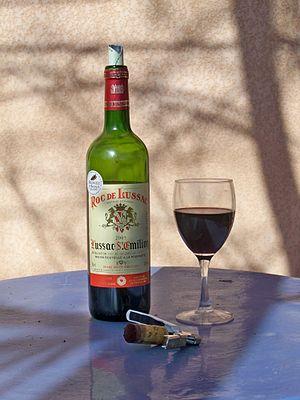
bouteille de Lussac Saint Emilion, avec système anti goutte ""Drop Stop"""
Le lussac-saint-émilion est un vin rouge français d'appellation d'origine contrôlée produit sur le territoire de la commune de Lussac. 1 486 hectares de superficie plantés en vigne ont été revendiqués en 2005 avec une production de 69 313 hectolitres.